Bai people

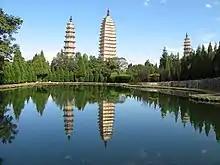

As of 2004, only Bai people who lived in the mountains spoke Bai as their only language, but some Han Chinese in Dali also spoke Bai due to local influence. Among modern Bai people, Chinese is usually used for popular media such as radio, television, and news, while Bai is relegated to folk-arts related activities. No book in the Bai language has been published as of 2005.